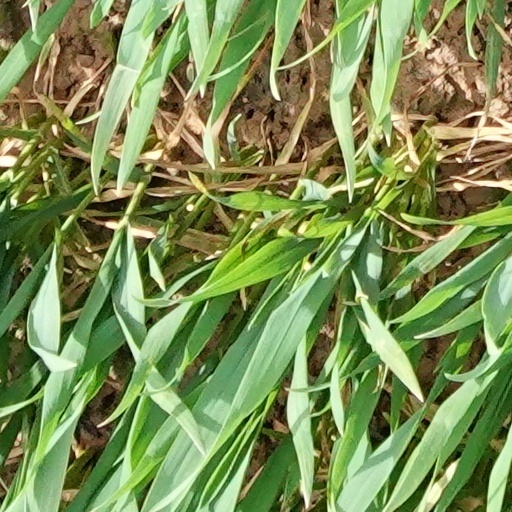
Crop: wheat